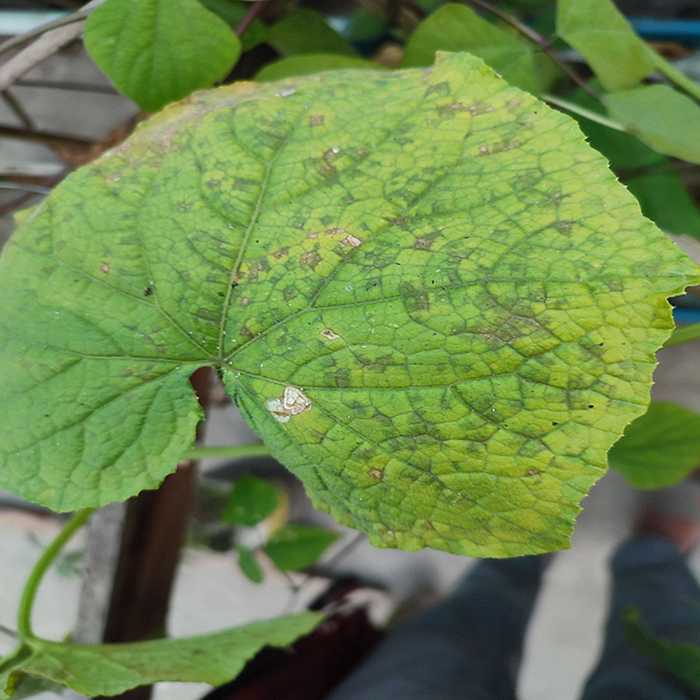
Plant: Cucumber
Label: Downy mildew